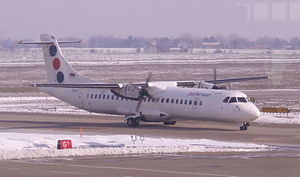
Jat Airways / Flyflåde
Et Jat Airways ATR 72-202 på Beograd Nikola Tesla Lufthavn, vinter 2010
Jat Airways er det nationale flyselskab fra Serbien. Selskabet er ejet af den serbiske stat, og har hub og hovedkontor på Beograd Nikola Tesla Lufthavn i den serbiske hovedstad Beograd. Selskabet blev etableret i 1927 under navnet Aeroput, og er blandt verdens ældste flyselskaber der stadigvæk er i drift.